Mount Vernon Nazarene University

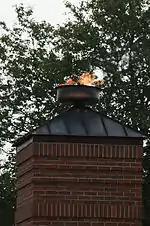
MVNU's Eternal Flame

MVNU has programs for traditional students, graduate students, and working adults. 88% of all degrees awarded are bachelor's degrees and the Fall 2018 acceptance rate for undergraduate students who applied to the university was 75.8. The student-to-faculty ratio is 16:1, and 68% of full-time professors hold a terminal degree. Many of the faculty members completed their training at one of the other Nazarene institutions of higher education. In 2018, the retention rate was 79% and the average ACT score of MVNU students was 23.